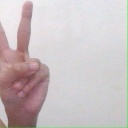
अक्षर: क